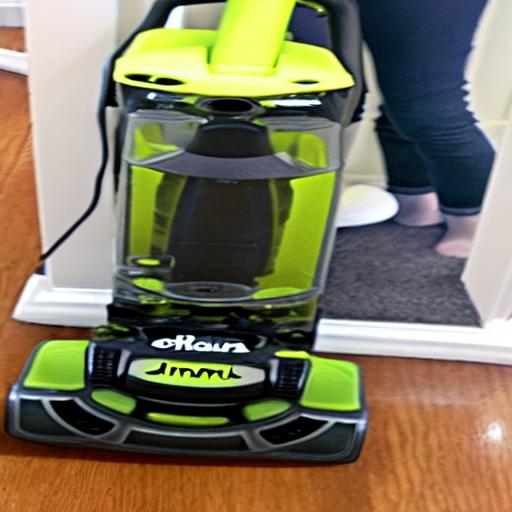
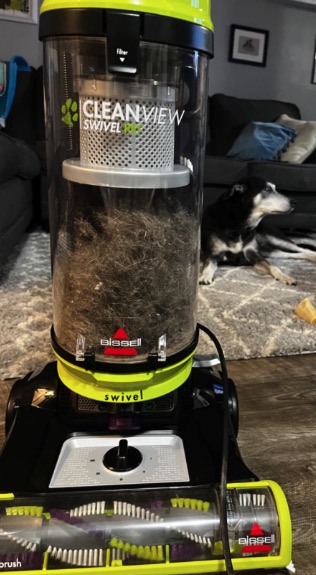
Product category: items_vacuum
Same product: no